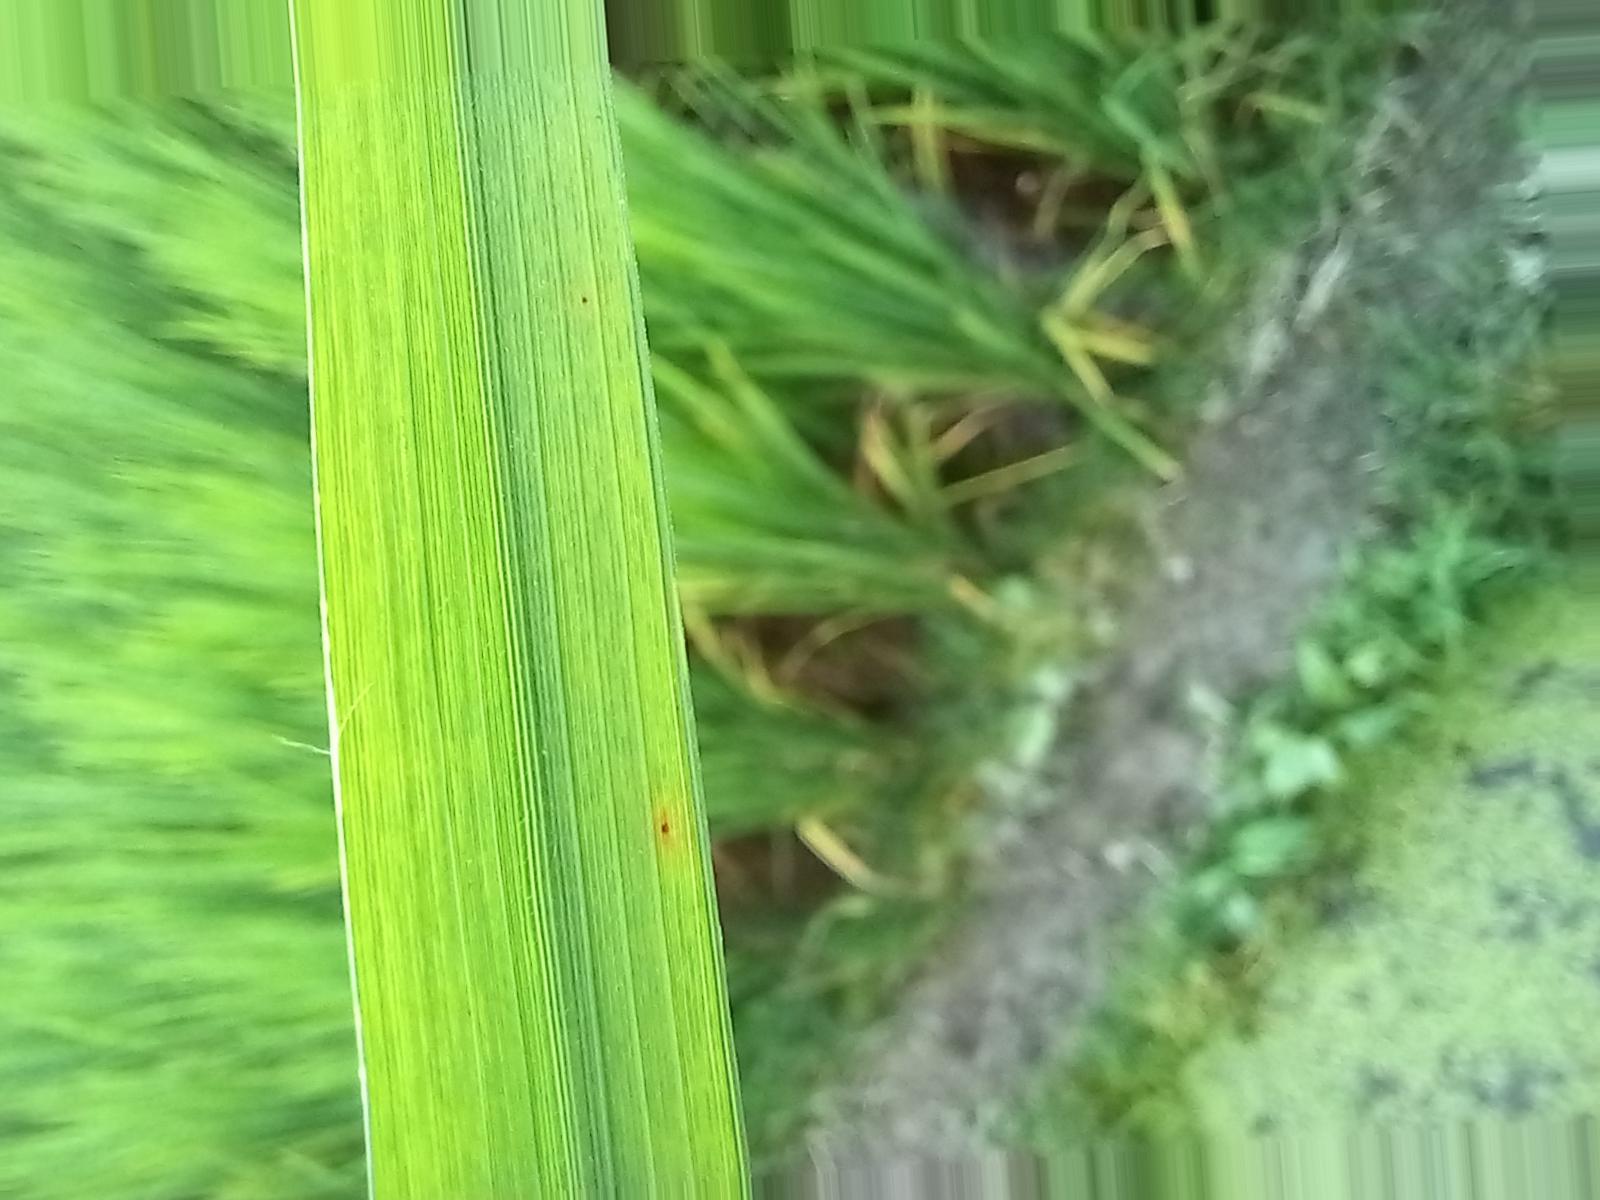
Nhãn: Healthy